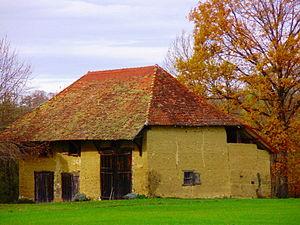
Ancienne grange en pisé sur la commune de Velanne, au lieu-dit des ""Planchettes"""
Velanne est une commune rurale de montagne française, située dans le département de l'Isère en région Auvergne-Rhône-Alpes, en France.